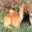
Label: deer